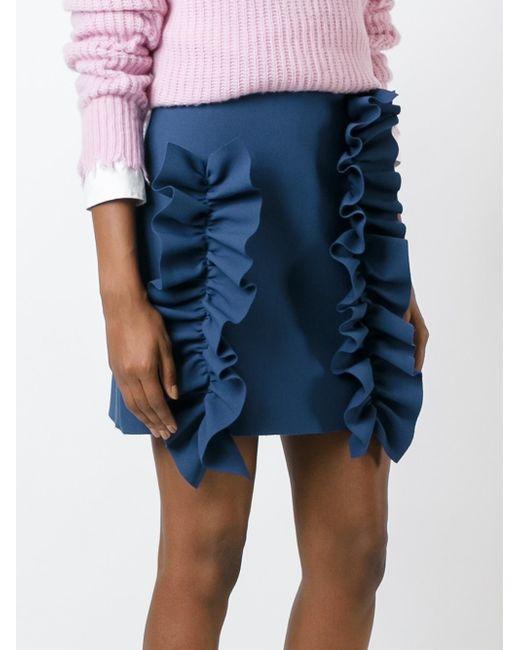
Slim Fit lila Rock für Frauen